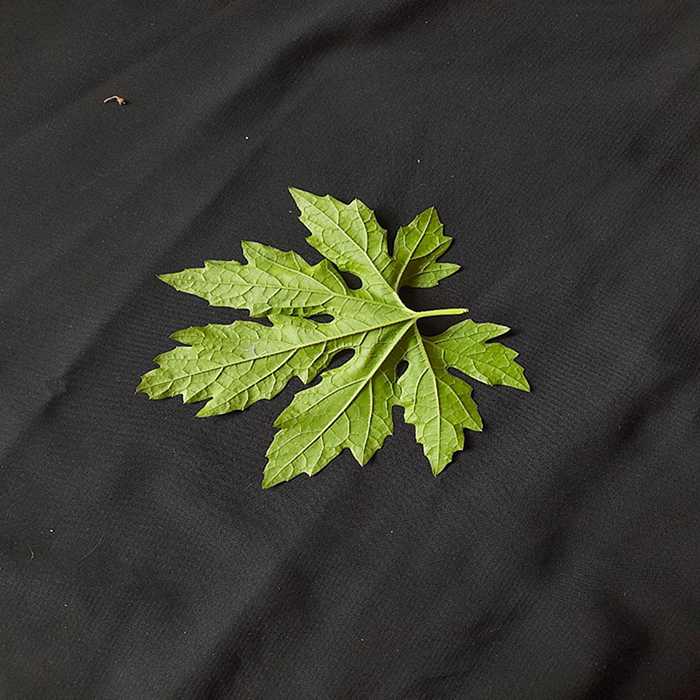
Plant: Bitter Gourd
Label: Fresh leaf